New Pendolino

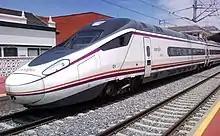
A Renfe Avant S-114 train at Valladolid-Campo Grande

The Avant S-114, locally designated as the "RENFE Class 114", is a four-car variant of the New Pendolino series. During October 2004, it was announced that RENFE had placed an order for 30 high-speed trains, configured for medium distance routes and thus lacking tilting mechanisms. The order, which was subsequently reduced to thirteen trainsets, supplemented the operator's older fleet of Class 104 Pendolinos.